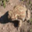
Label: frog